Pamparaptor

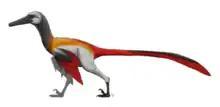
The anatomically similar unenlagiine "Neuquenraptor"

The discovery of "Pamparaptor" was originally reported in 2007 at a conference of the 23rd Argentine Conference of Vertebrate Paleontology by the same authors who would later describe it. In that publication, it was described as a juvenile specimen of the contemporaneous genus "Neuquenraptor". This classification was in recognition of the similarity of the pedal morphology of MUCPv-1163 to the holotype of "Neuquenraptor". In particular, it shares the proximal narrowing of the metatarsals, a large ridge on the lateral side of the second toe-claw, and a lateral expansion of the third metatarsal, which was believed to be an autapomorphy of "Neuquenraptor".